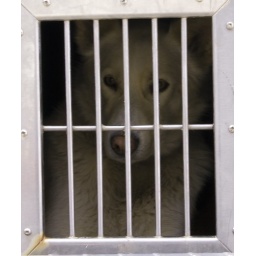
a sled dog, most likely a puppy, left behind in the dog cages in the pick-up while the more experienced dogs were in training